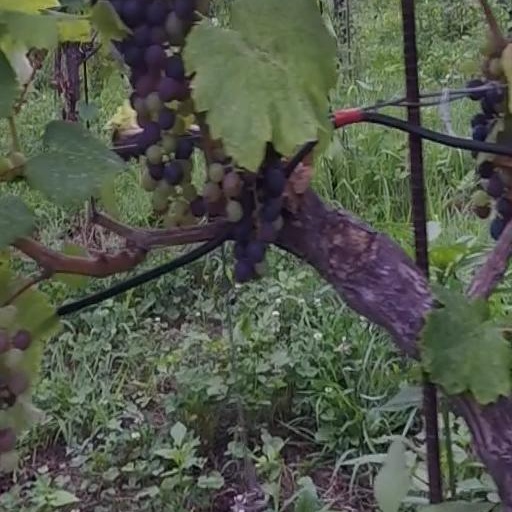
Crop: grape